37 mm Infantry Gun Model 1917

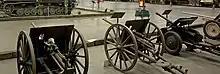

The Model 1917 featured a forged one piece nickel steel barrel with a semi-automatic vertical sliding wedge breech. The split-trail carriage had a hydro-spring recoil system, two wooden spoked wheels and fired Fixed QF ammunition. The gun was light enough that traverse and elevation could be controlled from a stock attached to the breech of the gun. There was also a seat attached to the trails for the gunner.